Beth Sholom Synagogue (Elkins Park, Pennsylvania)

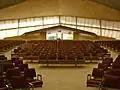
Westward view from the main sanctuary, looking toward the vestibules and main entrance

The roof is about tall. It is composed of a set of panels suspended between three steel and concrete beams, which form a tripod shape in a manner resembling a tent. The beams measure either or long. Although the beams appear to meet at the roof, they do not actually touch; instead, a triangle connects all three beams. Each beam is decorated with seven menorah-style lamps, each with seven arms. The beams themselves are sometimes cited as symbolizing the three Abrahamic patriarchs: Abraham, Isaac, and Jacob. The roof was intended to resemble Mount Sinai, where the Hebrew prophet Moses received the Ten Commandments from God, and it also evoked the shape of a tent. Cohen had proposed mounting a red aviation obstruction light above the roof, but Wright had rejected this idea. The synagogue was ultimately built with an aluminum cap, which, as planned, bore the inscription "I am the Lord thy God" in Hebrew letters.